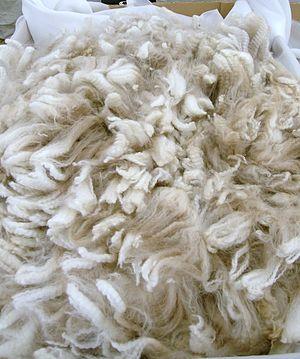
L'alpaga ou l'alpaguette est un mammifère domestique de la famille des camélidés. Alors qu'on a longtemps considéré qu'il était très proche du guanaco, une étude de 2001 a montré qu'il avait un ancêtre commun plus récent avec la vigogne qu'avec le guanaco.
L'alpaga est la fibre textile donnée par le lama pacos. Le terme désigne indifféremment la laine et le tissu produit avec les poils de cet animal.